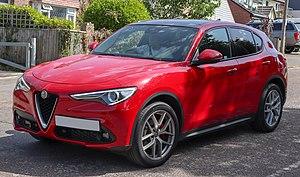
Le Stelvio est le premier modèle SUV du constructeur automobile italien Alfa Romeo, présenté officiellement au salon de l'automobile de Los Angeles 2016 le 16 novembre 2016, et commercialisé au printemps 2017. Il est fabriqué dans l'usine Fiat-Cassino.